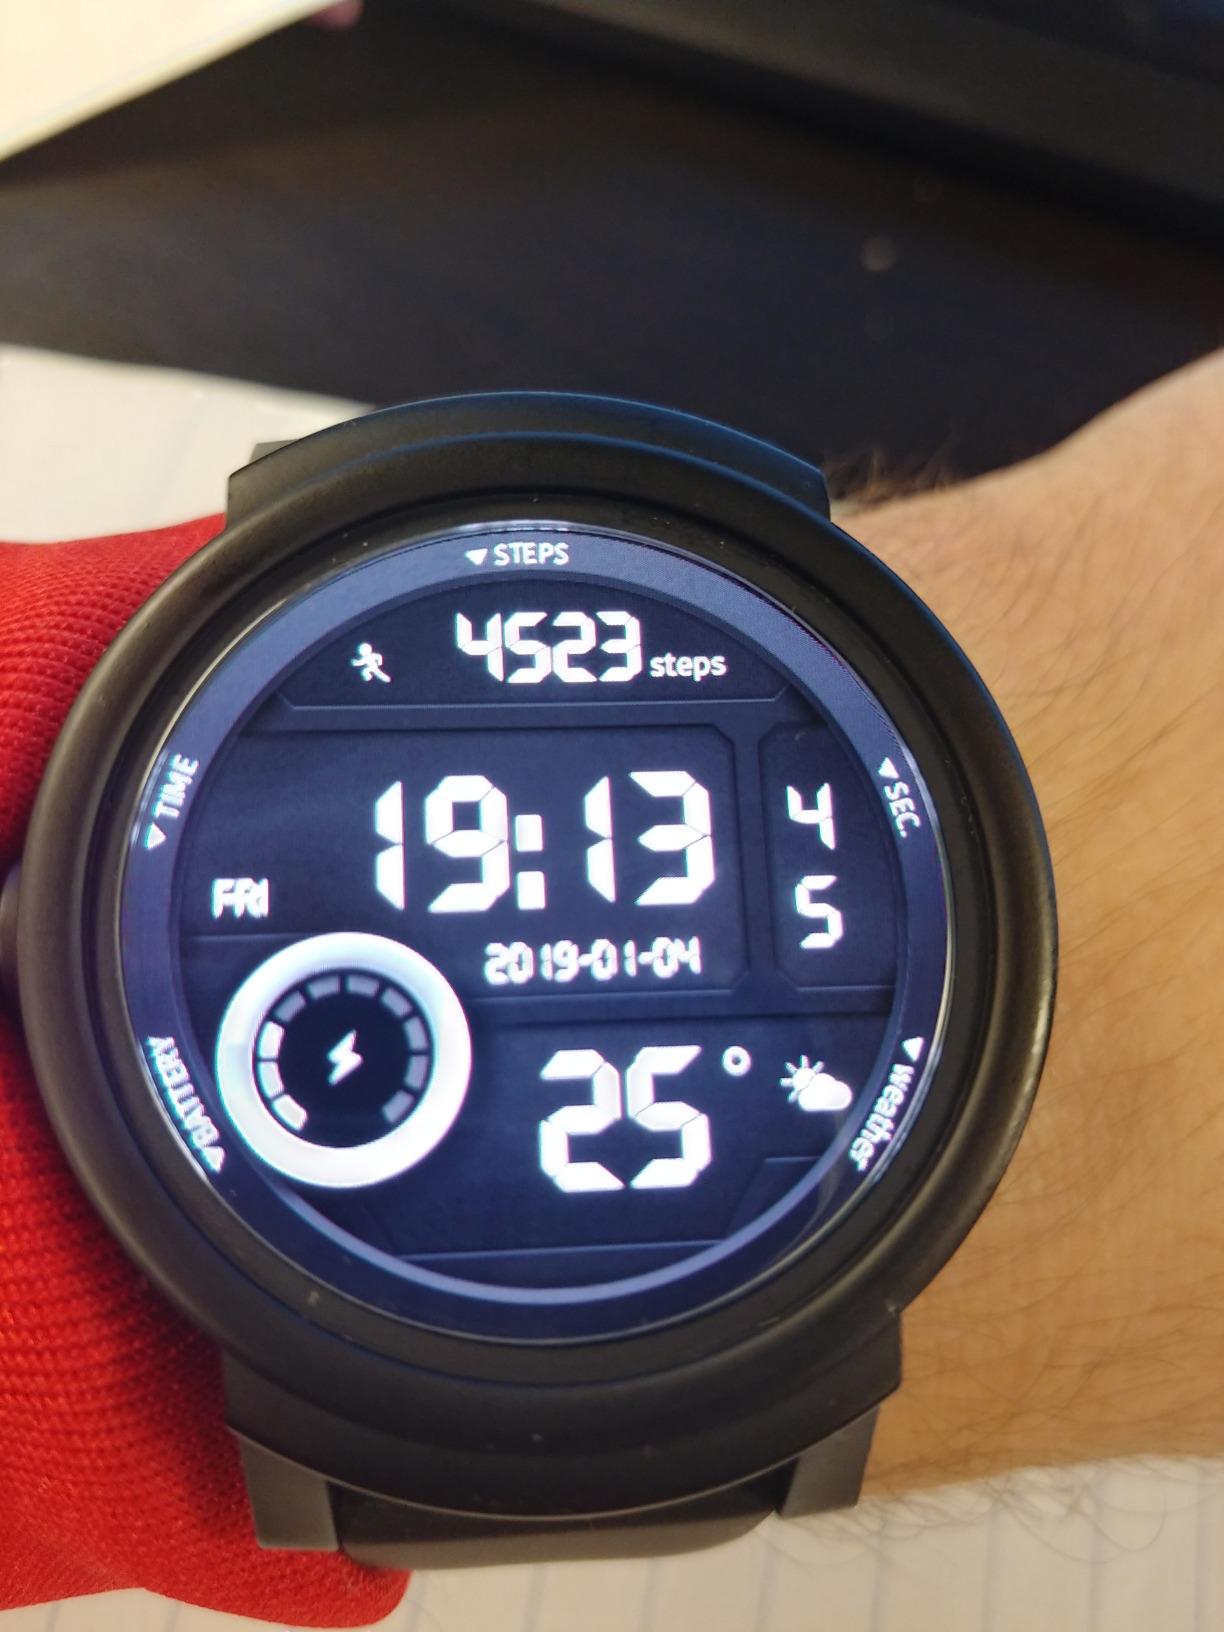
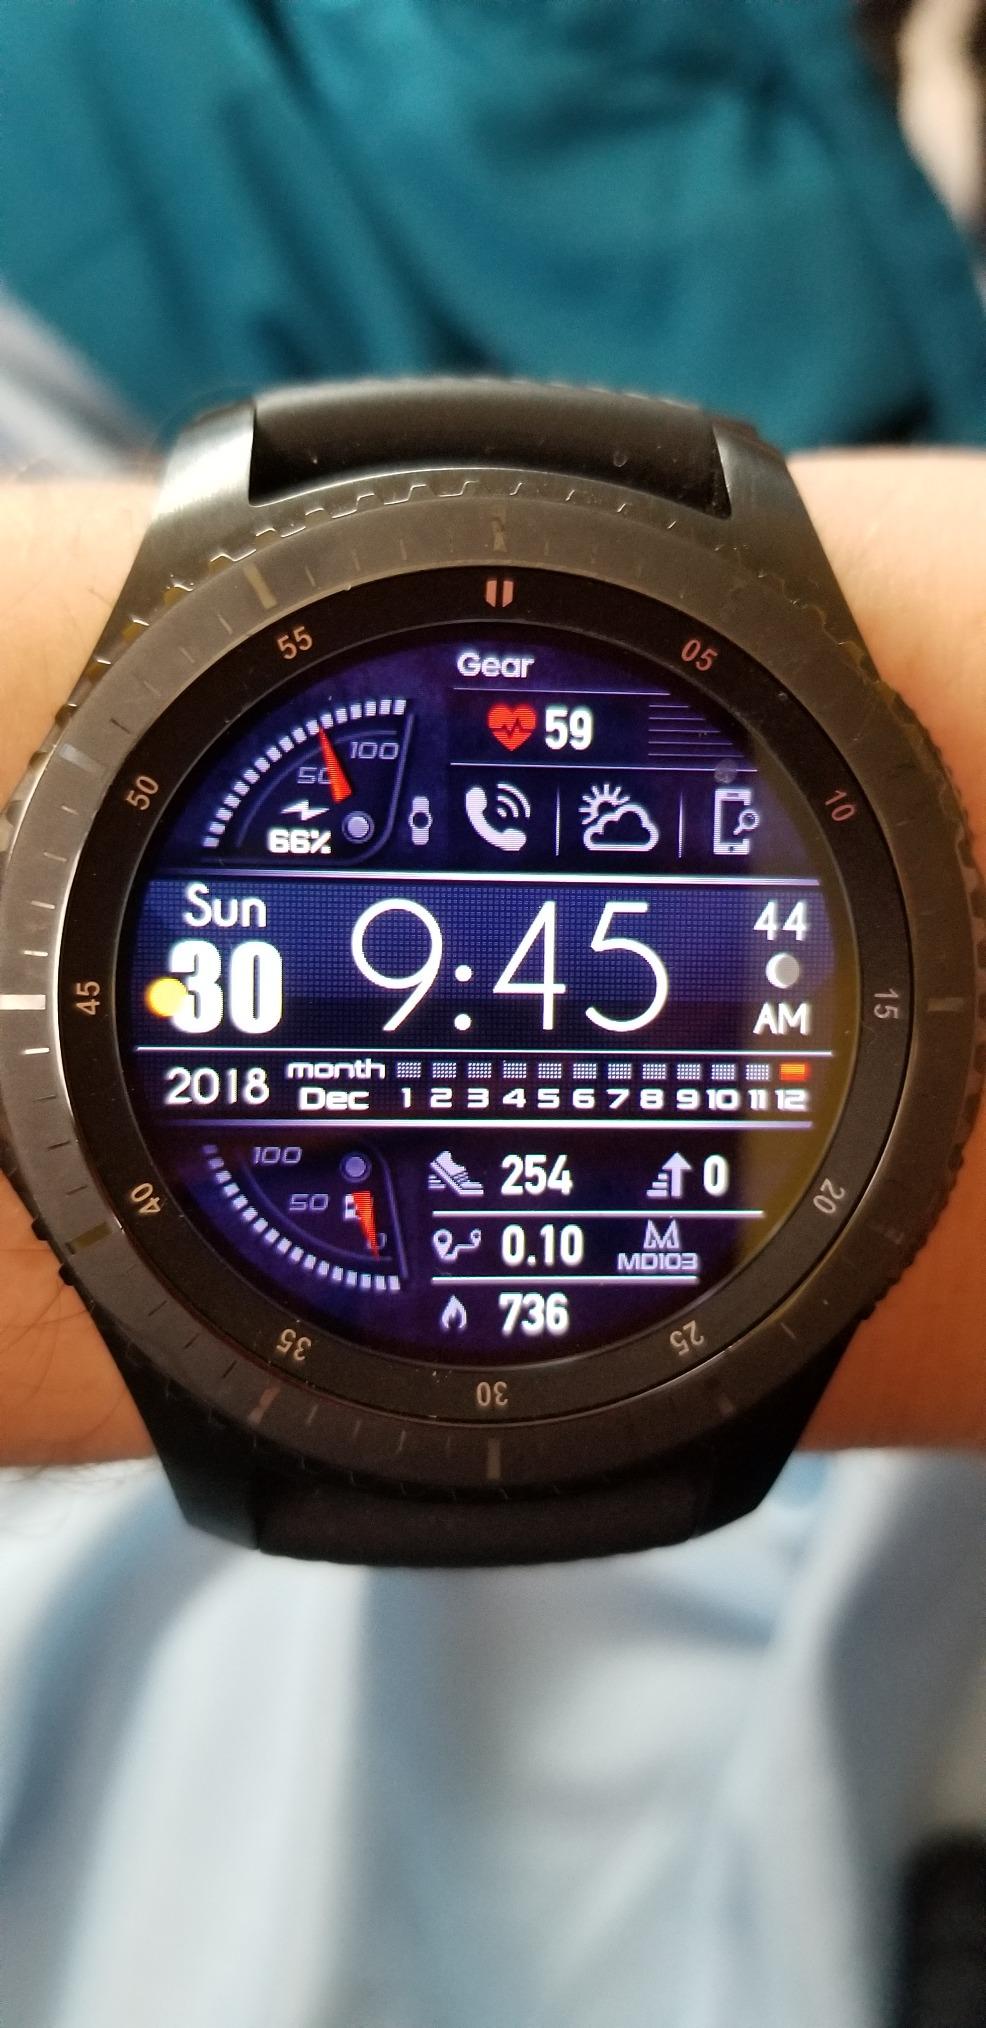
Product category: smartwatch
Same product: no